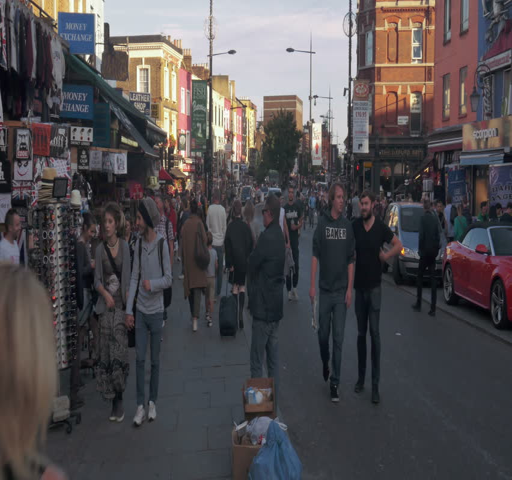
visitors walk through the various shops at the street market